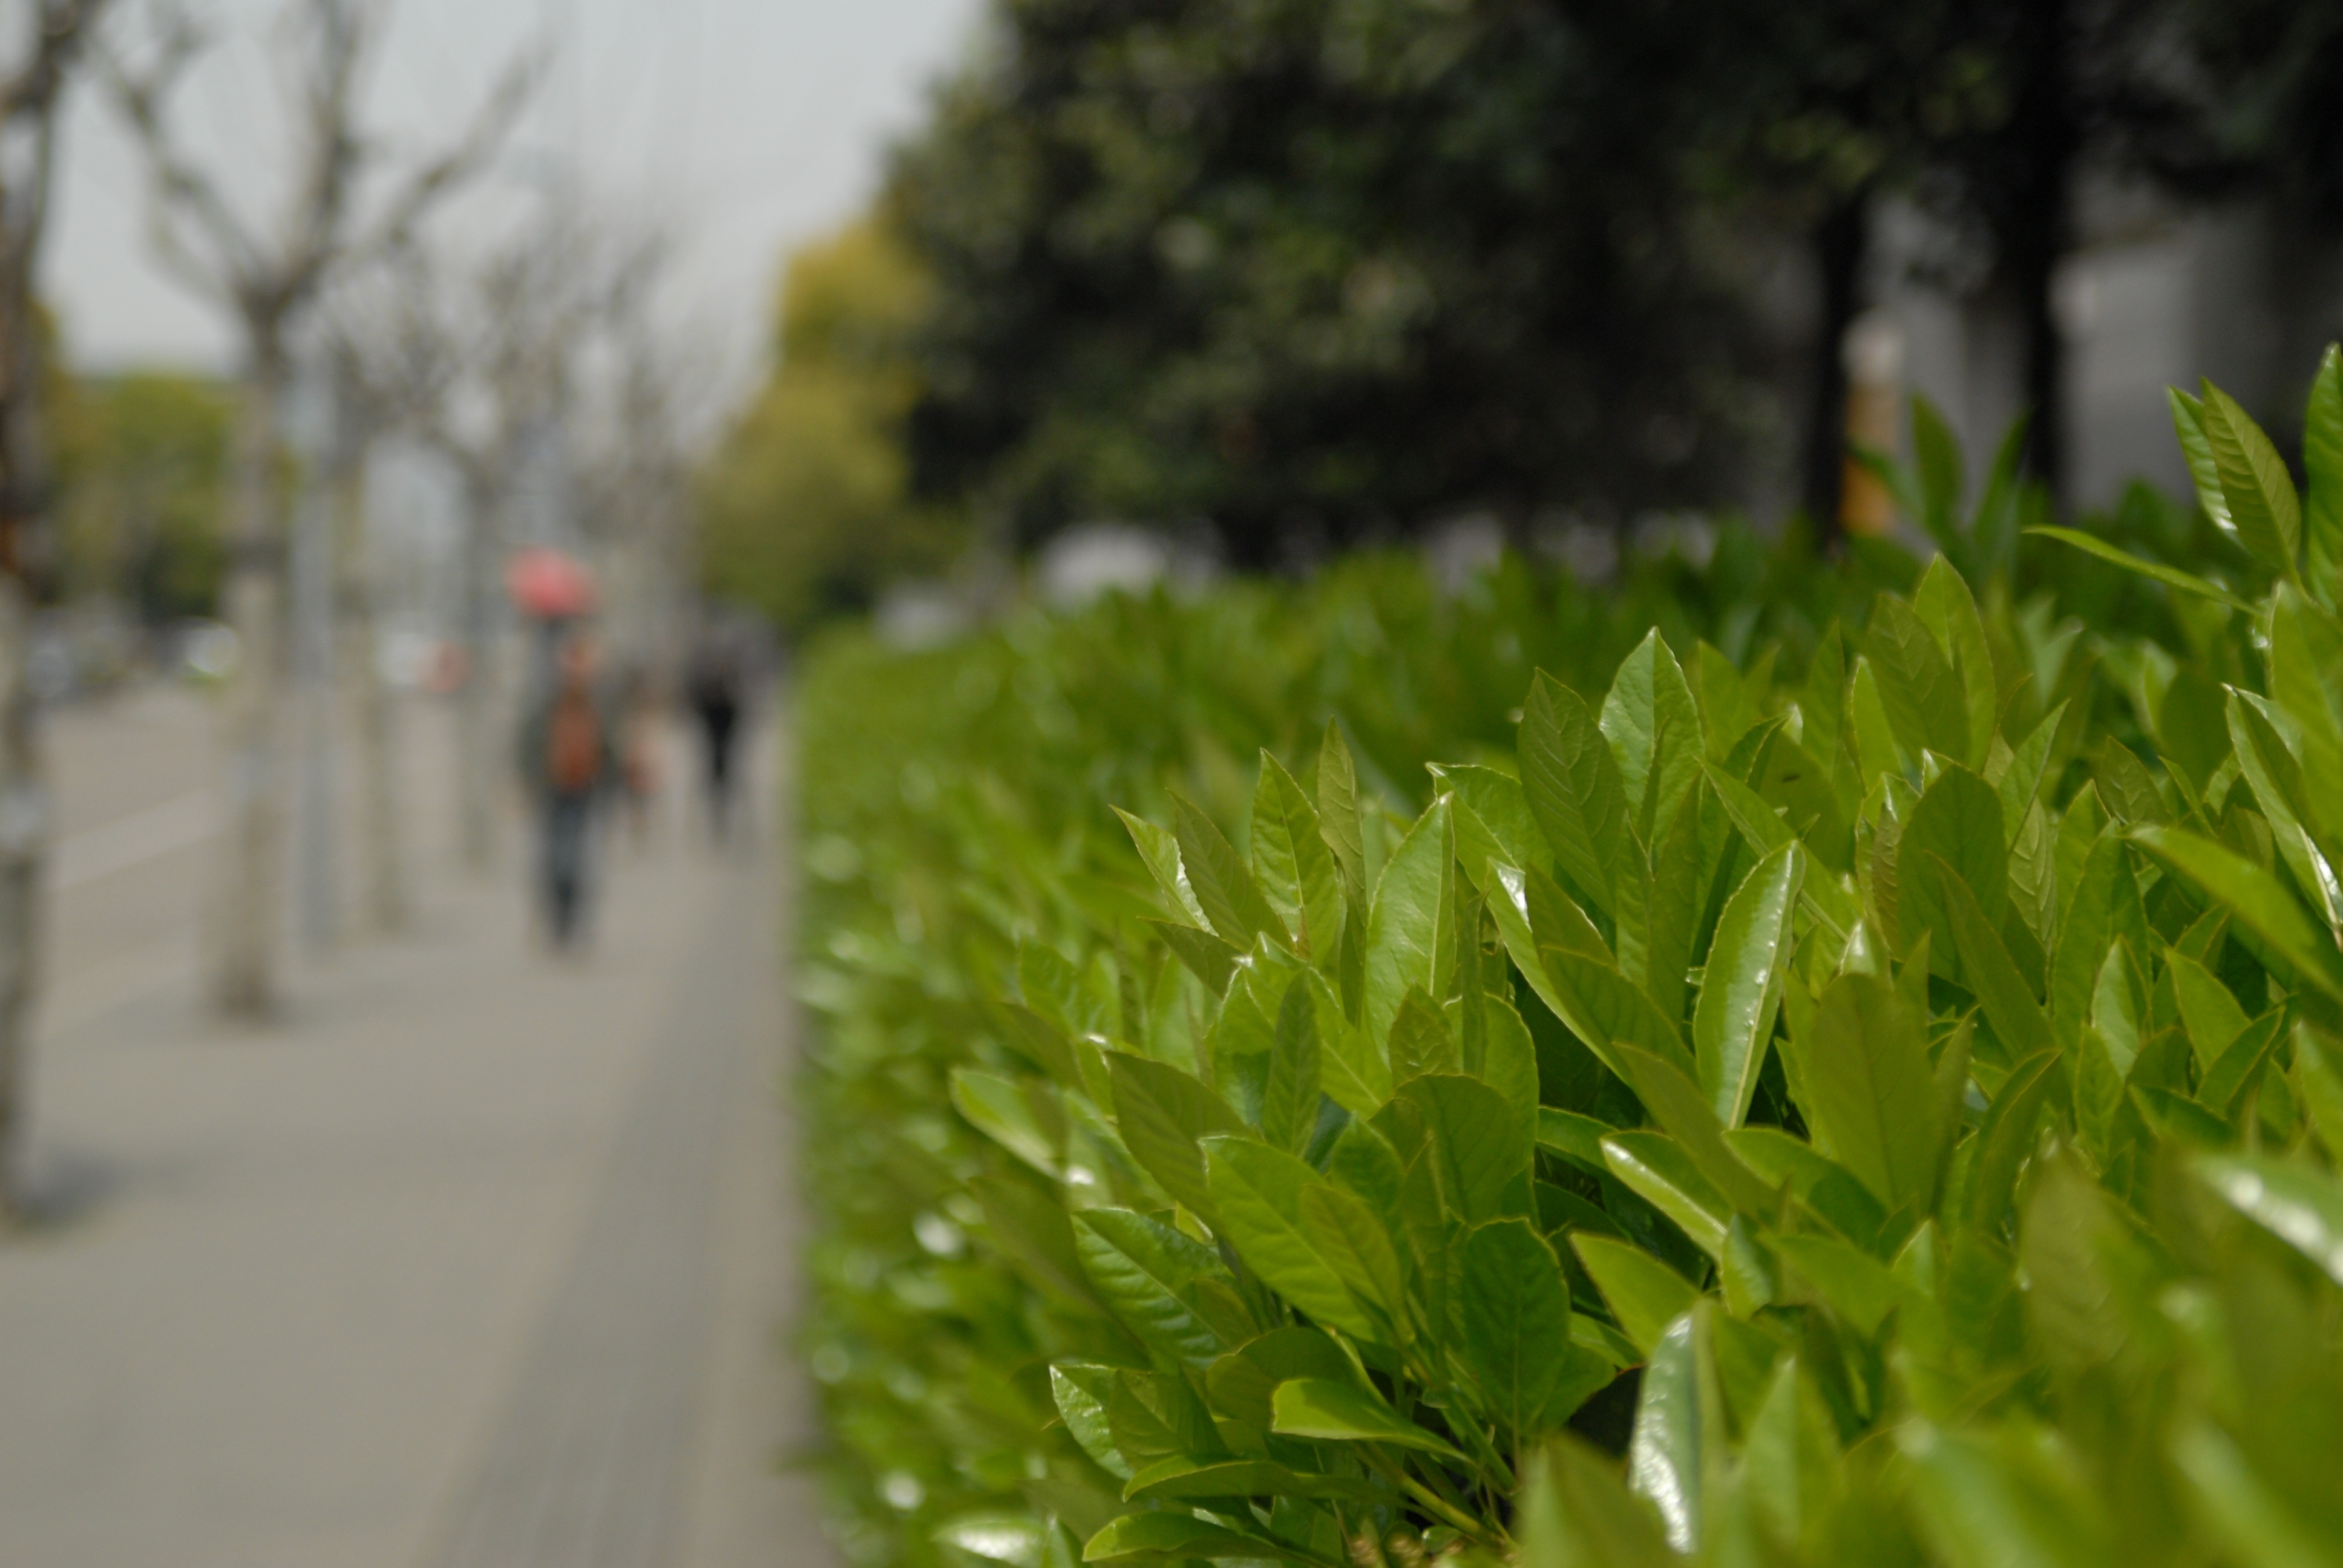
tree, grass, plant, lawn, leaf, flower, green, park, botany, china, the scenery, woody plant